7th Heavy Anti-Aircraft Regiment, Royal Artillery

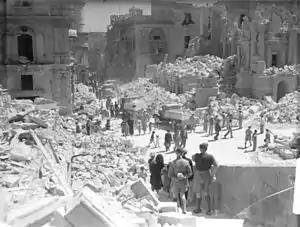
Service personnel and civilians clear up debris on a heavily bomb-damaged street in Valletta, Malta, on 1 May 1942.

The "Luftwaffe" continued to pound the island, concentrating on the harbour and airfields, usually with 15 Ju 88s escorted by 50 or more fighters. A major attack on RAF Ta Kali on 20 March comprised 80–100 Ju 88s, engaged by 10 and 13 HAA Btys. By now the RAF fighter strength had been reduced to a handful of aircraft, and the AA guns were the main defence. In late March the Royal Navy supply ship HMS "Breconshire" was bombed on a run in to Malta, and a Troop of 13 HAA Bty provided AA cover with 3-inch guns while she was towed up the coast to Kalafrano Bay. March and April 1942 were the period of the heaviest air raids on Malta, with well over 250 sorties a day on occasions.